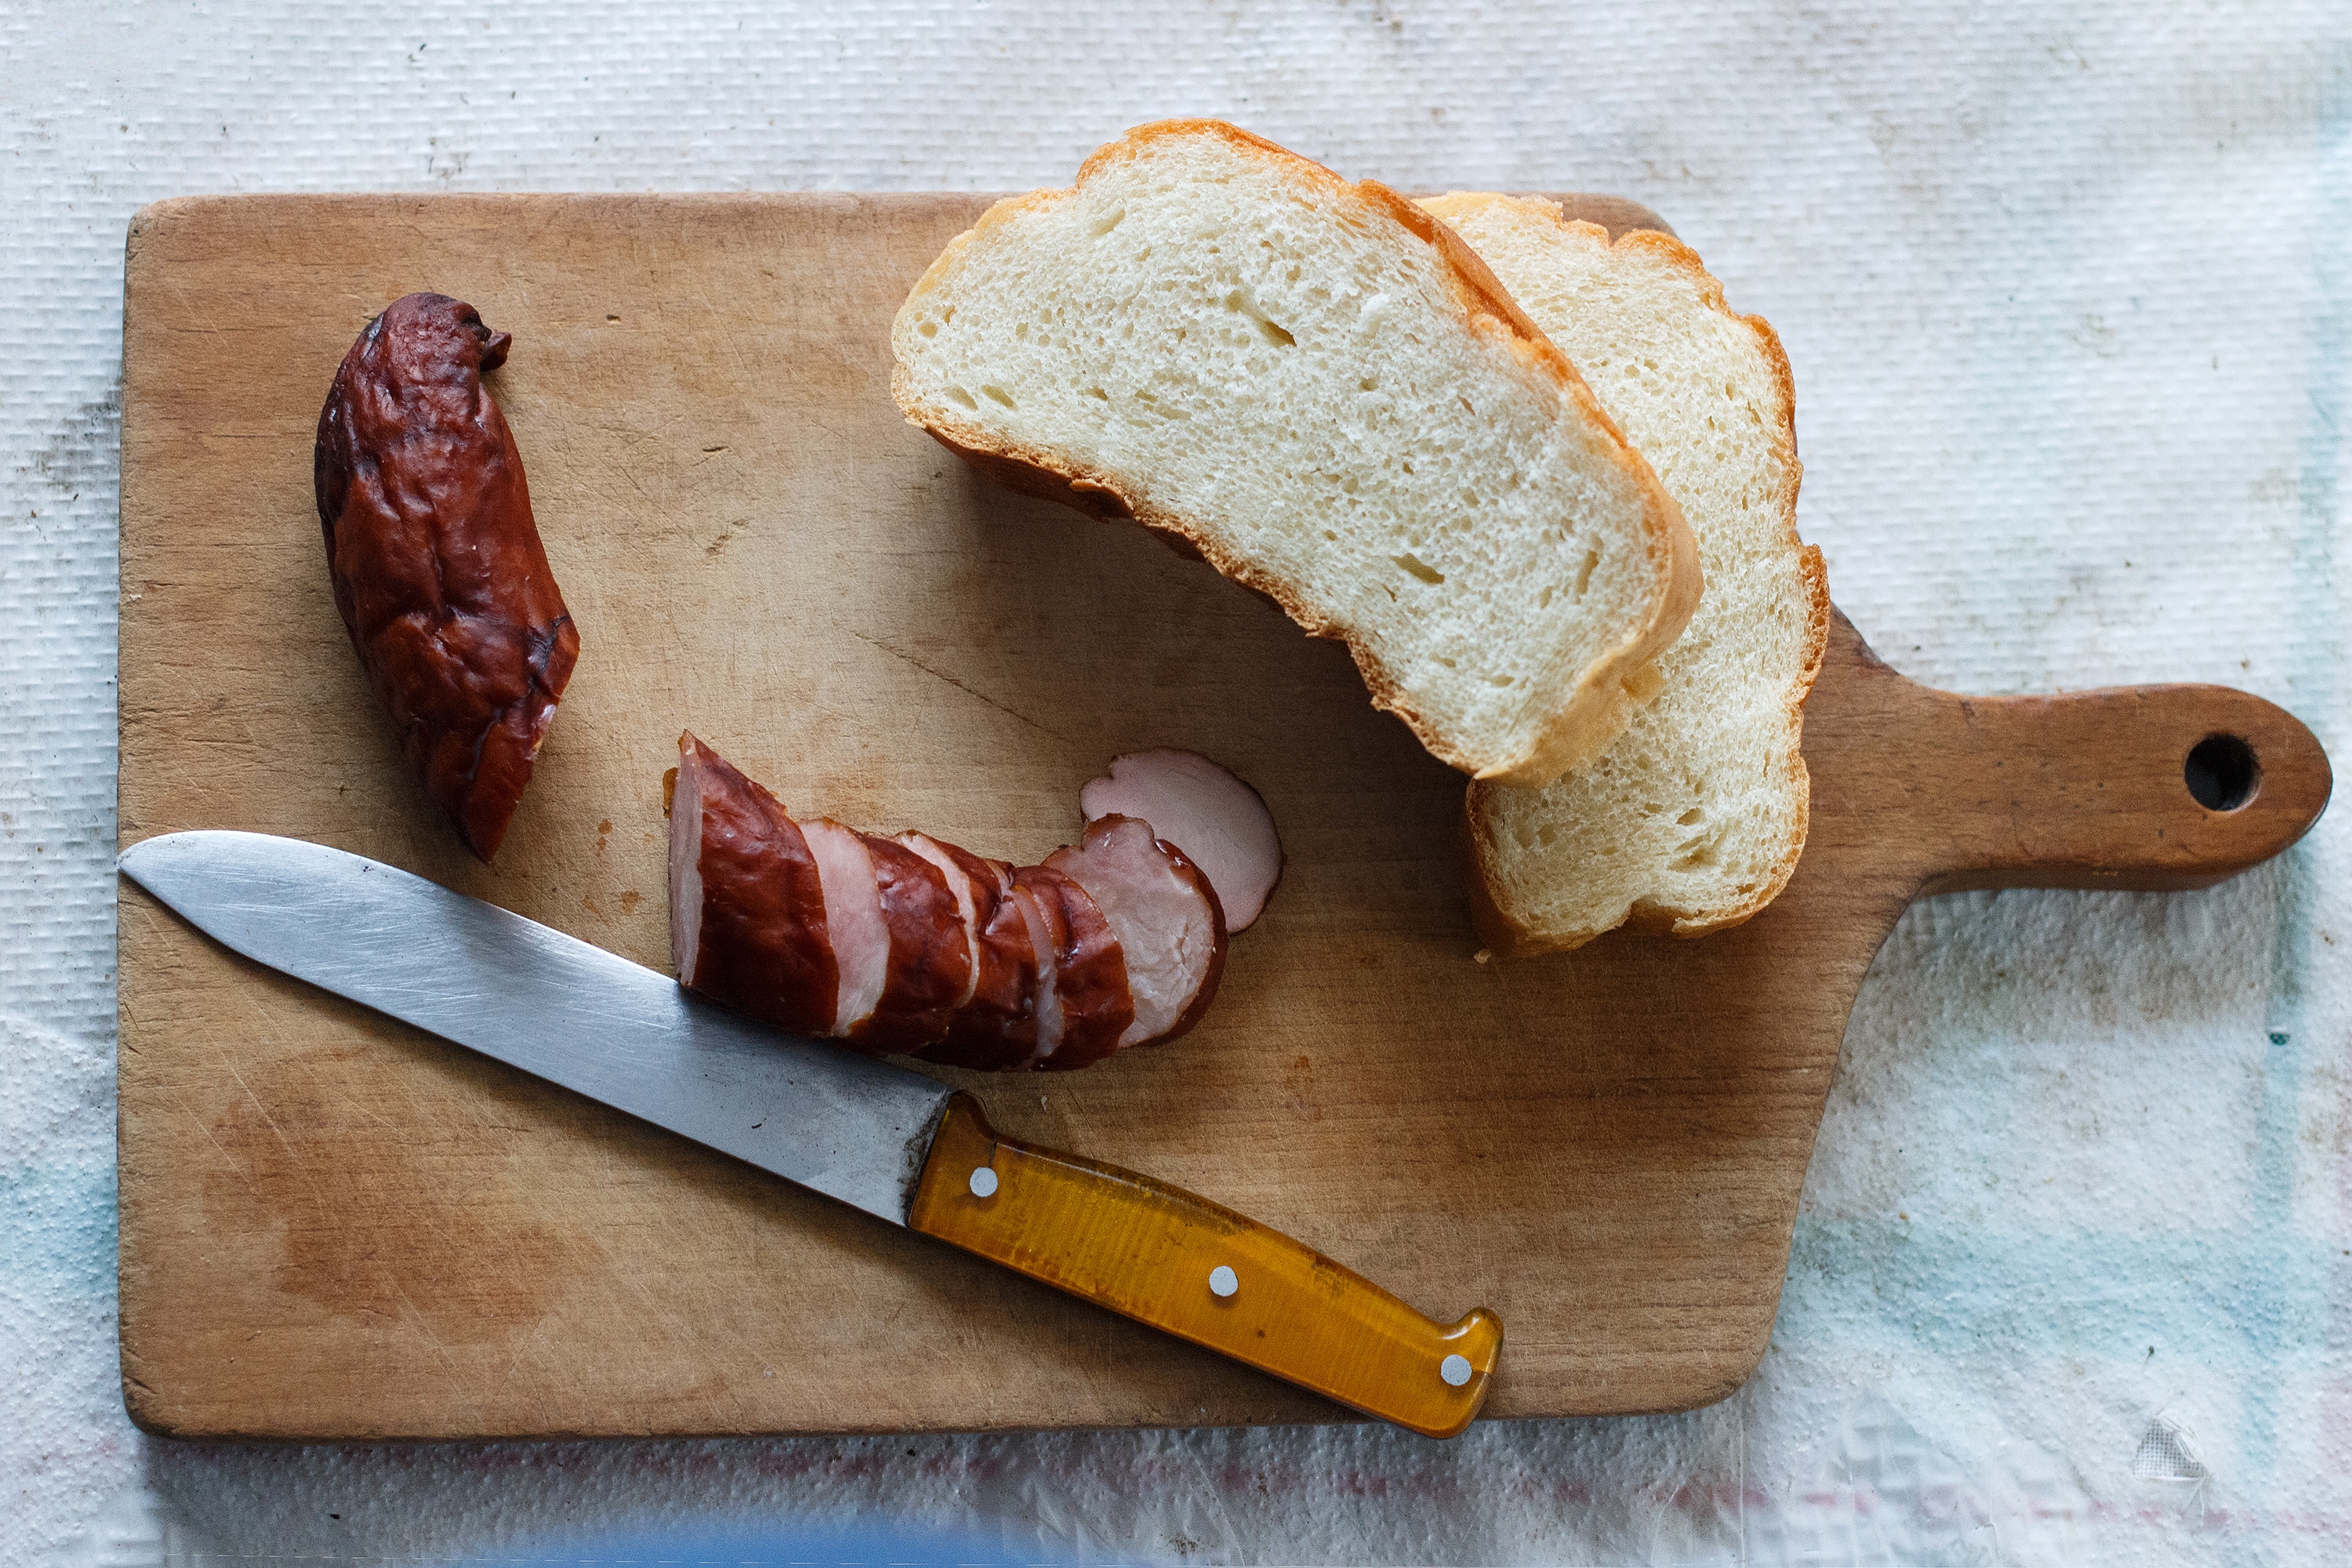
rural, dish, meal, food, cooking, produce, menu, breakfast, baking, meat, lunch, delicious, bread, sausage, nutrition, tasty, canteen, healthy food, vitamins, gastronomy, cheap, nutritious, school lunch, nutrients, nutritiously